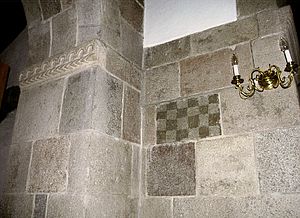
Skakbrætsten / Eksempler / Danmark
Skarp Salling Kirke i Danmark. Skaktavlkvader nord for korbuen
Skakbrætsten eller skaktavlkvadre med mørke og lyse skaktern forekommer på senromanske og tidlige gotiske stenkirker fra 1200-tallet, hovedsagelig i to områder i Europa: det nordlige Jylland og et ca. 100 km bredt sammenhængende område i Tyskland og det nuværende Polen på begge sider af floden Oder.